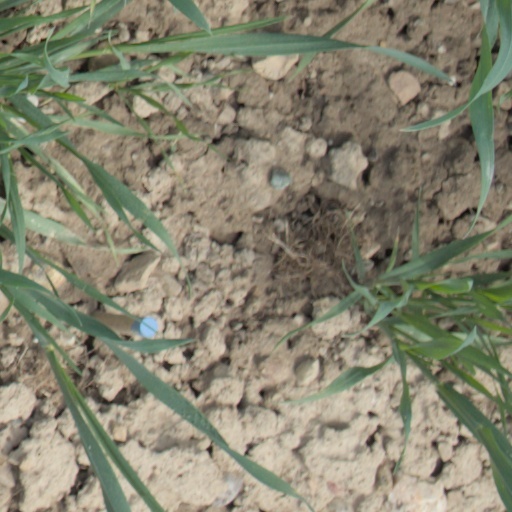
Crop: wheat